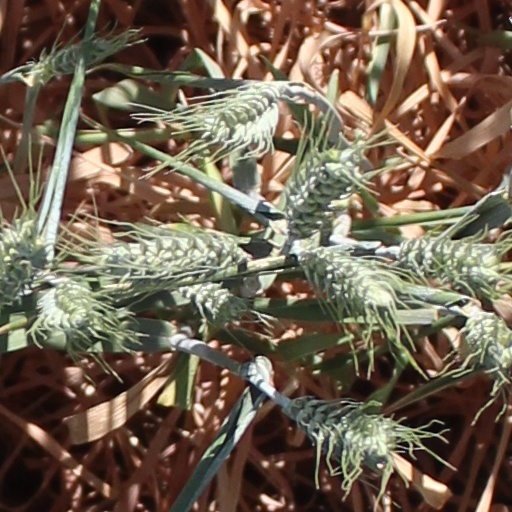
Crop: wheat